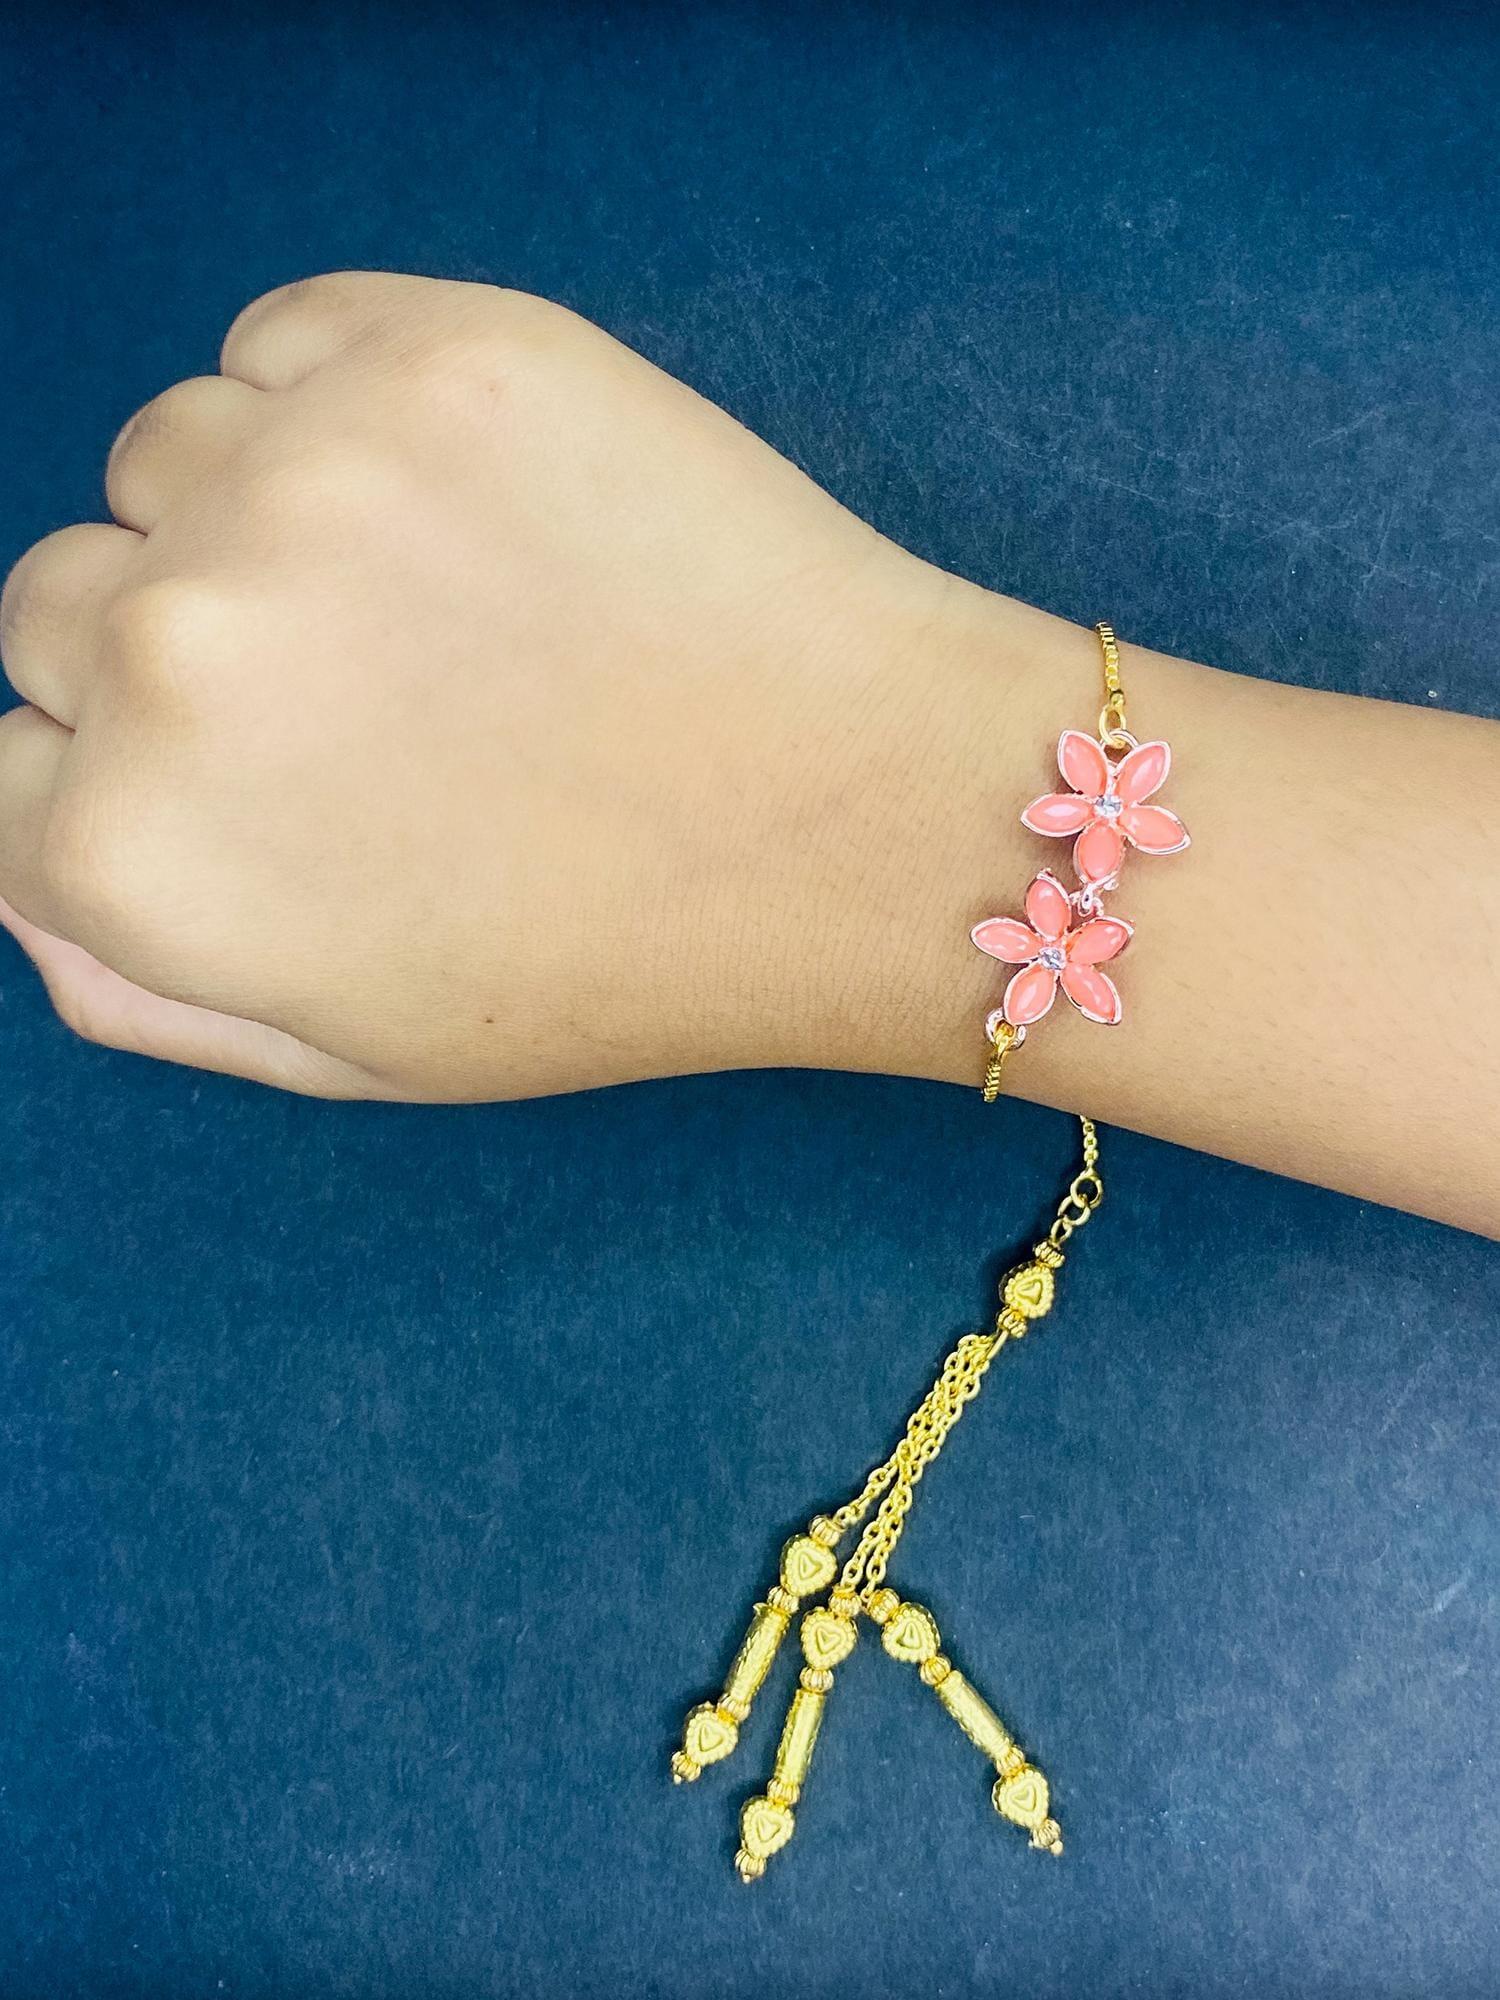
Mahi Gold Plated Carrot Pink Crystals Floral Lumba Rakhi for Bhabhi (RAL1100791G)
Type: Rakhis
Brand: Mahi
Price: Rs. 269
 Celebrate Raksha Bandhan with our exquisitely crafted Rakhi, designed to strengthen the bond between siblings. This traditional Rakhi features intricate beadwork and durable thread, ensuring it stands the test of time. Handmade with care, each Rakhi is a unique and meaningful gift for your brother. Each Rakhi carries heartfelt blessings and good wishes for your brother's well-being and success. Celebrates the bond of love and protection between siblings, a cherished tradition in Indian culture.
Features: The Rakhi is adorned with vibrant colors and attractive embellishments that add a touch of elegance to the celebration. Multi-Purpose Use: Lumba Rakhi can be used as a bracelet or an ornamental accessory for various festive occasions and celebrations.,Content in Box : 1 Lumba Rakhi ; Cultural Significance: This beautiful Rakhi will acknowledge your love for Your Bhabhi with the promise that your bond with him will grow stronger as time goes on.,Vibrant Colors: Adding bright and playful colors to the celebration will make it stand out and make it more enjoyable.,Celebrate the bond of love and protection with our exquisite Rakhis. Share the joy of Raksha Bandhan Festival with this beautiful Rakhi, a token of love, protection and blessings.,Adjustable Size and Easy to tie: Designed to fit wrists of all sizes. It is simple and easy to tie the Rakhi securely and effortlessly.
Included: 1 Rakhi